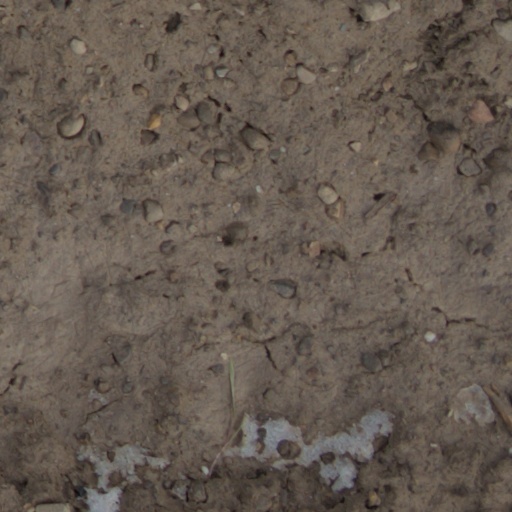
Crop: wheat